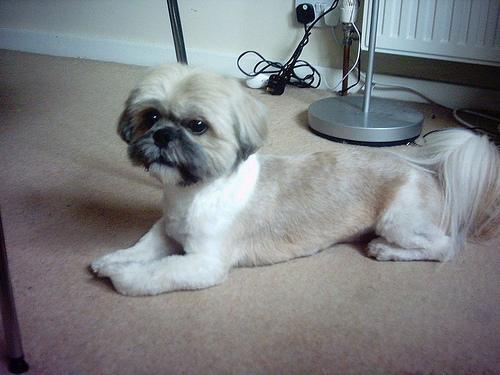
Shih-Tzu